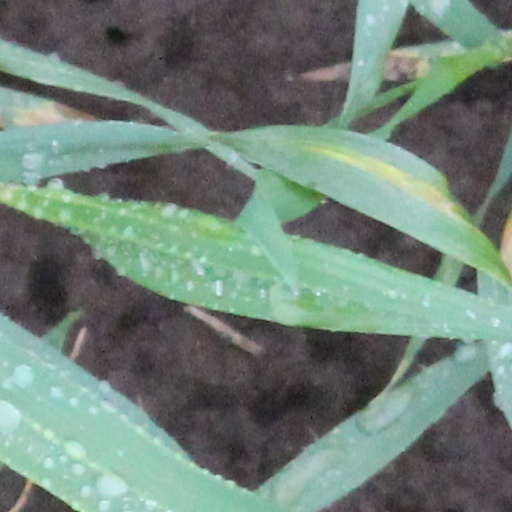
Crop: wheat